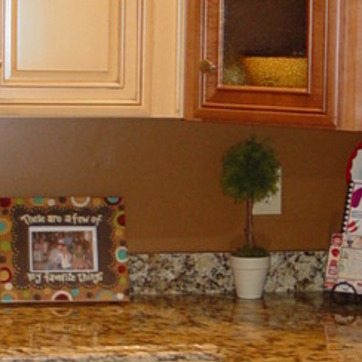
Material: painted